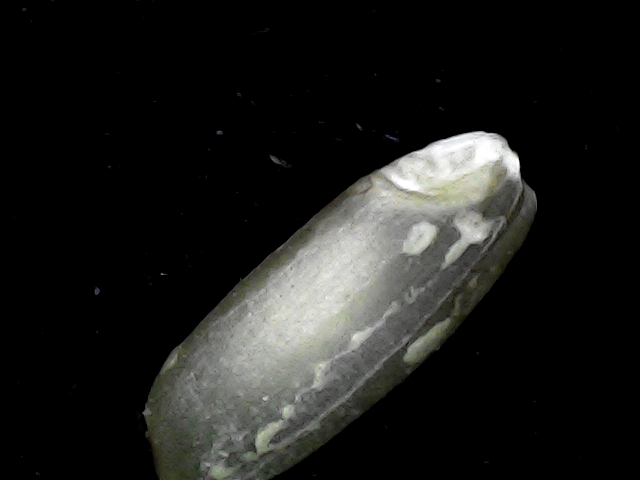
Rice variety: BD91